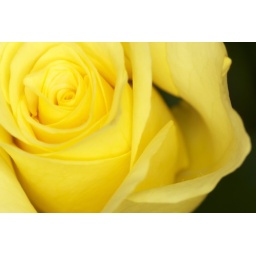
A lovely yellow rose that had lots of colour against the black backdrop